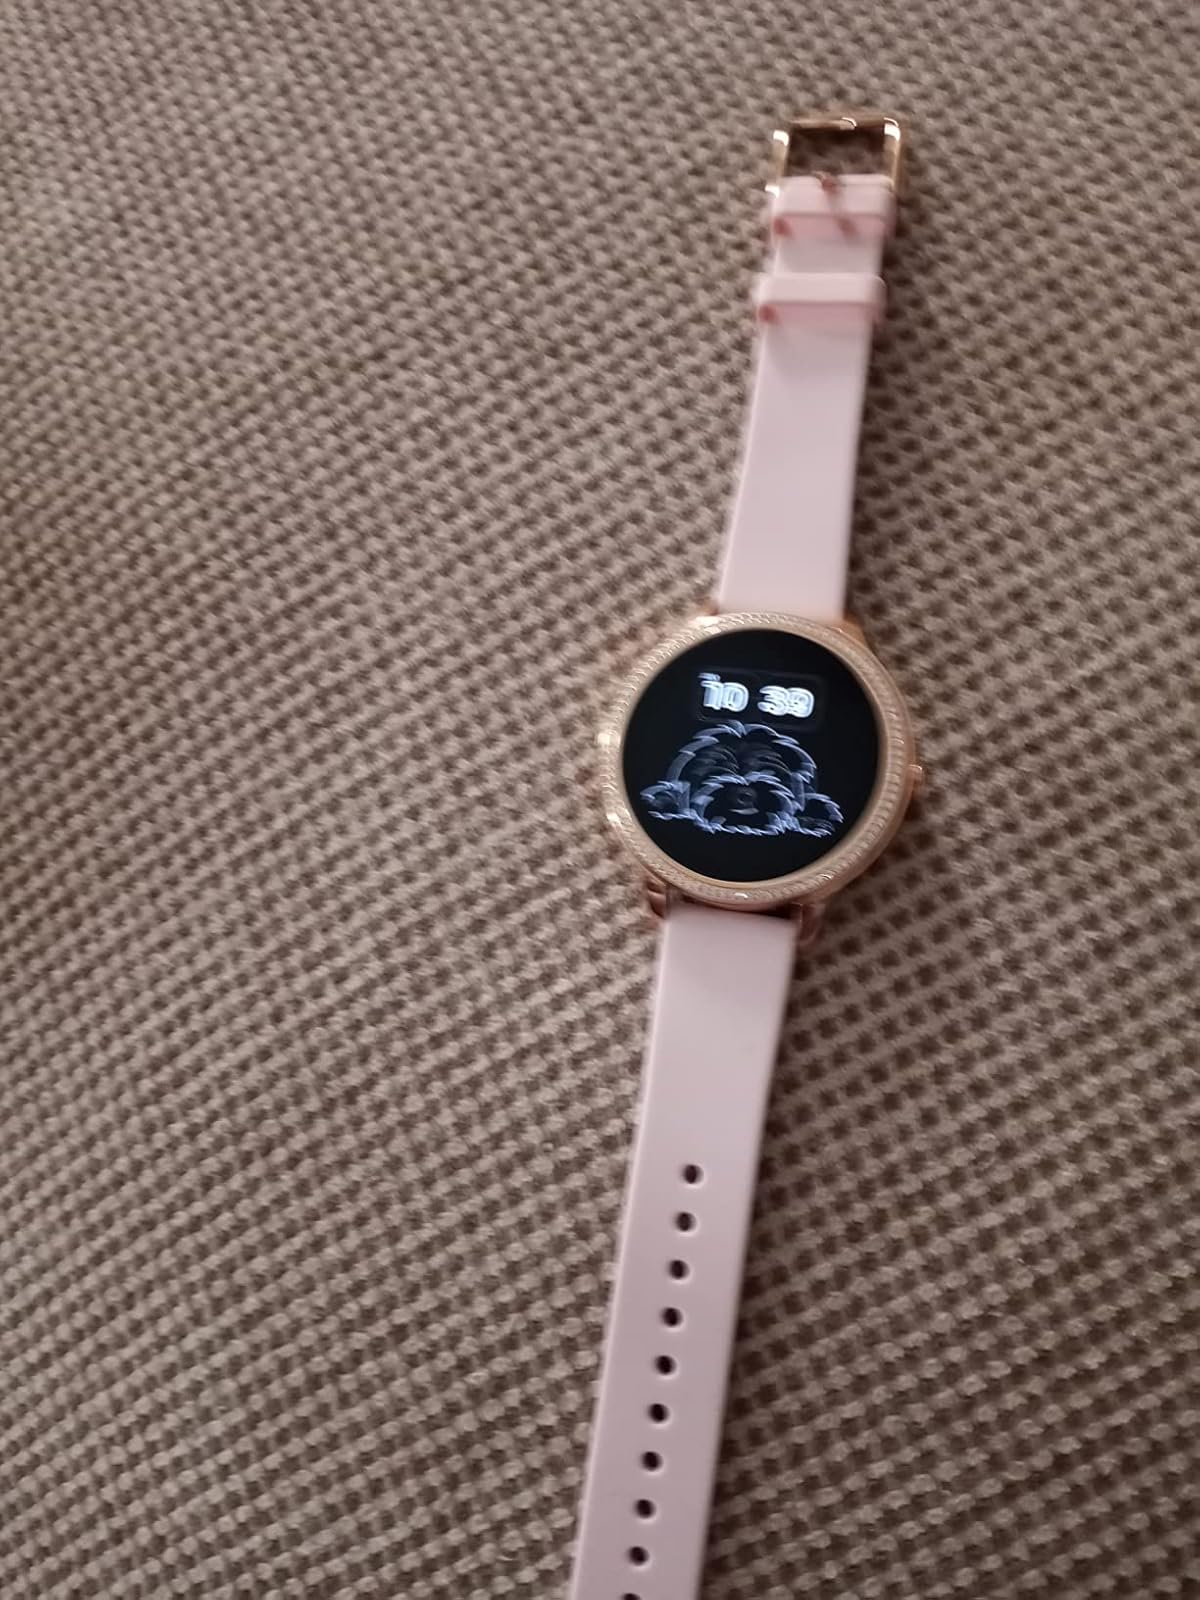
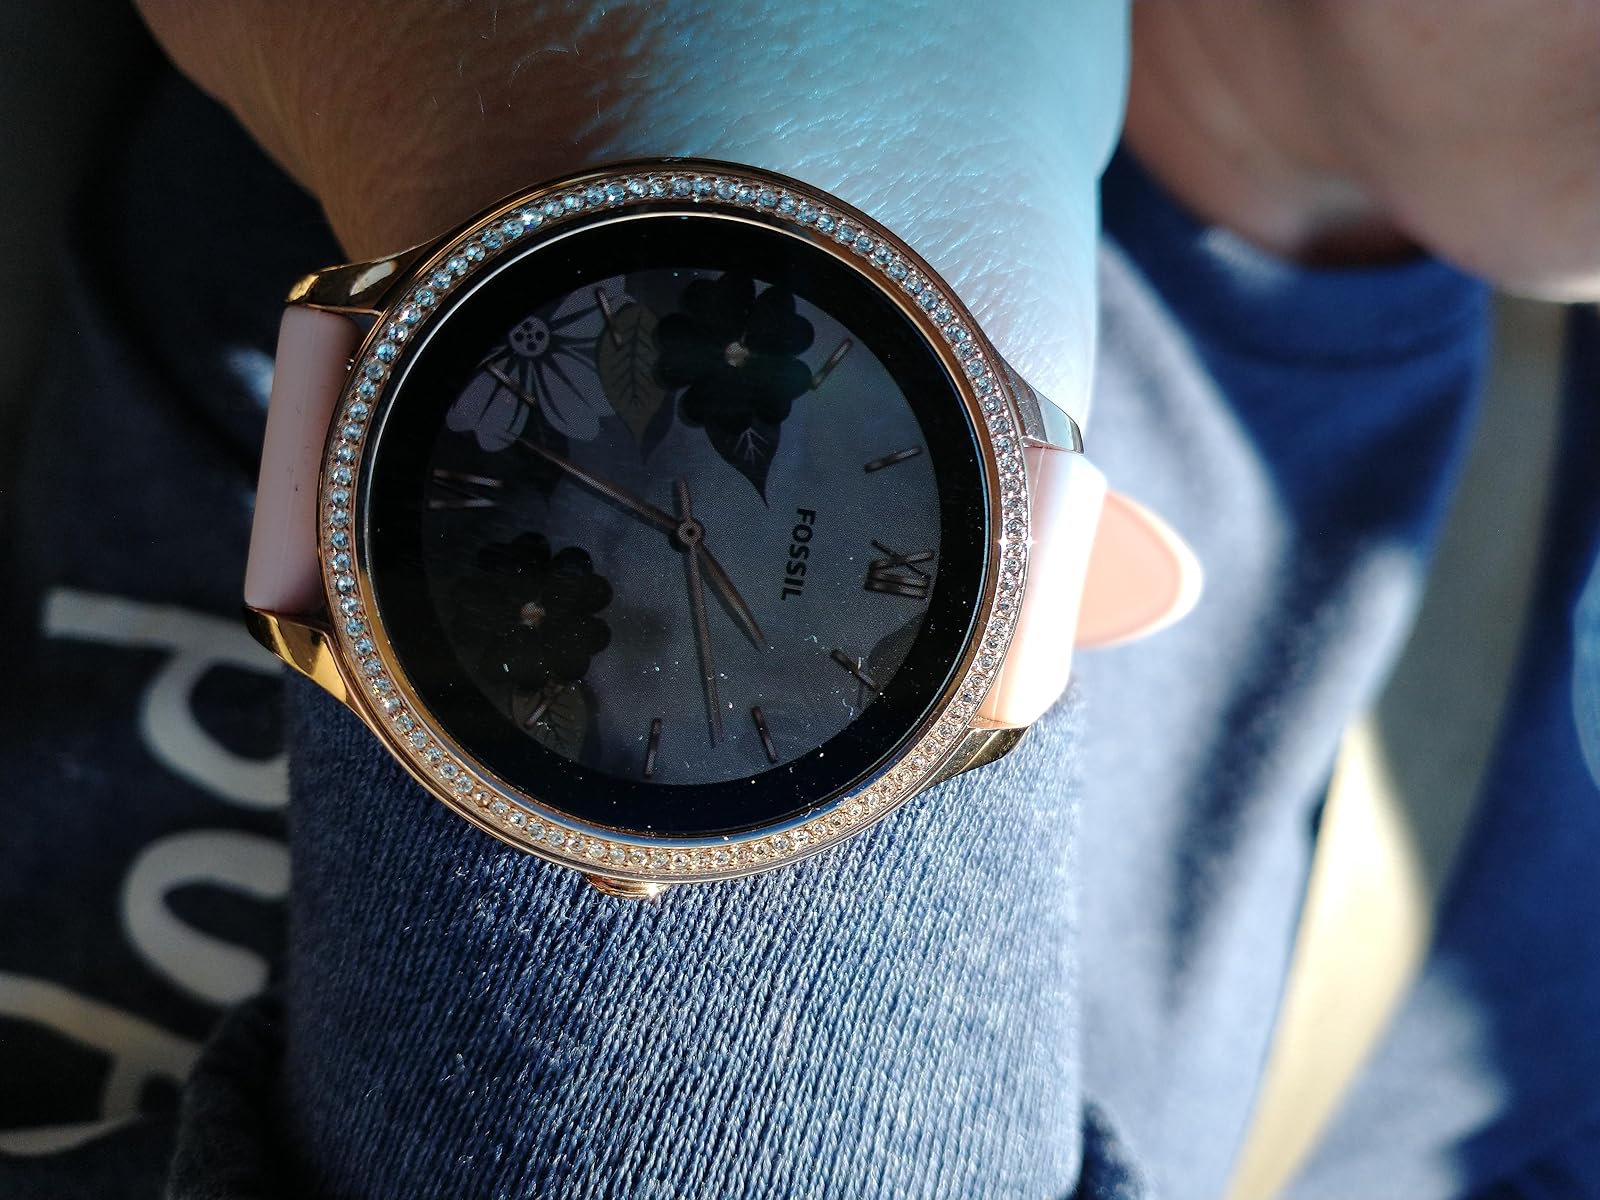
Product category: smartwatch
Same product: yes